Rotational spectroscopy

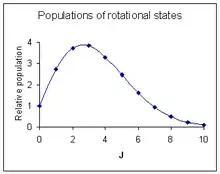
Rotational level populations with "Bhc"/"kT" = 0.05. "J" is the quantum number of the lower rotational state.

The probability of a transition taking place is the most important factor influencing the intensity of an observed rotational line. This probability is proportional to the population of the initial state involved in the transition. The population of a rotational state depends on two factors. The number of molecules in an excited state with quantum number "J", relative to the number of molecules in the ground state, "N"/"N" is given by the Boltzmann distribution as